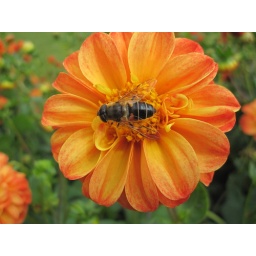
Black bee (or possibly some other insect) on an orange flower in the gardens of Cragside House, Northumberland